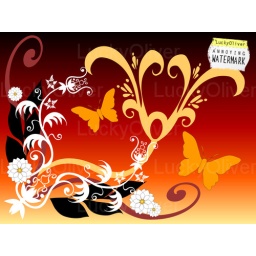
Butterflies fluttering around flowers and follage. Created in earth tones with white accents on a orange rust background.